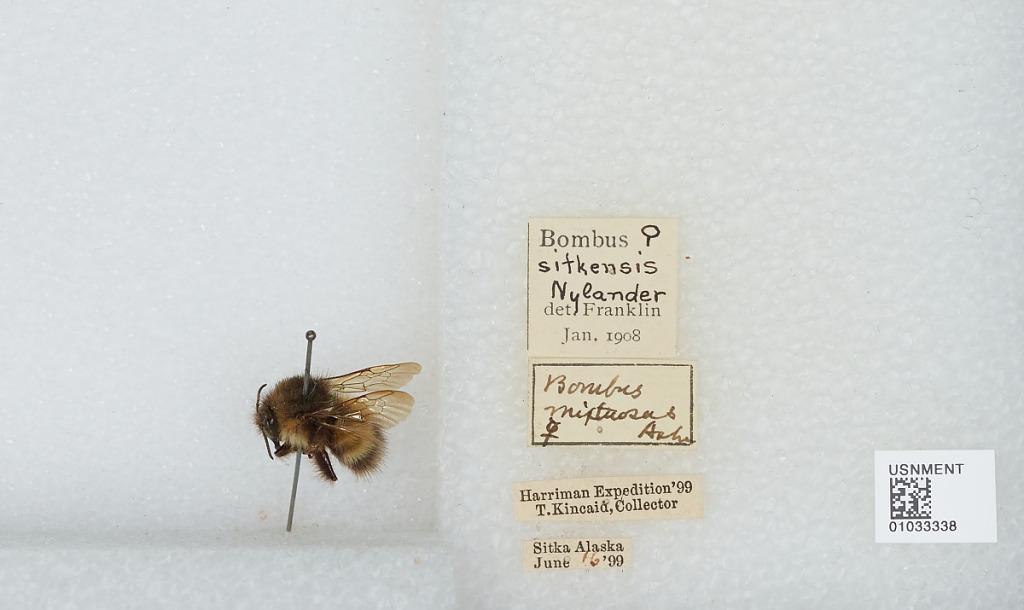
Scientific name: Bombus (Pyrobombus) sitkensis Nylander
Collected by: T. Kincaid
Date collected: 1899-6-16
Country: United States
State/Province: Alaska
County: Sitka
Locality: Sitka
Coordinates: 57.0517, -135.339
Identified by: Franklin